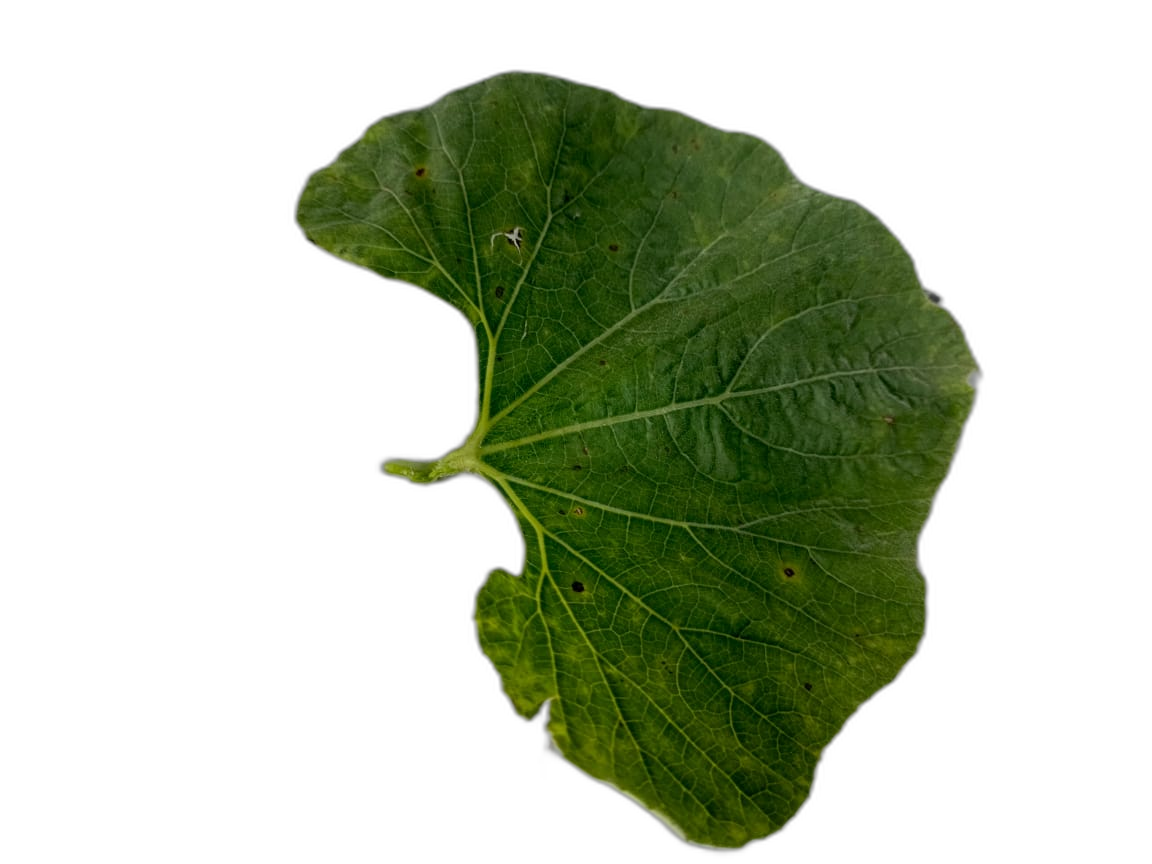
Crop: Bottle Gourd
Label: Early_Alternaria_Leaf_Blight